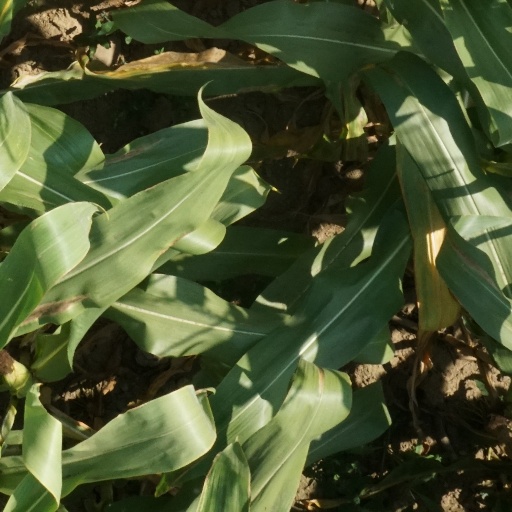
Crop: maize; corn